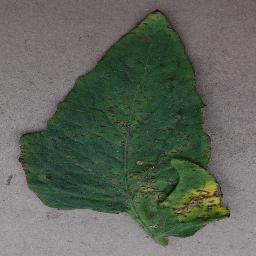
Label: Tomato___Bacterial_spot